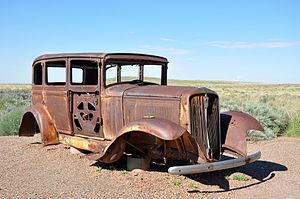
Studebaker est une compagnie américaine créée le 16 février 1852 à South Bend, en Indiana. Après avoir d'abord produit des chariots tirés par des chevaux, puis des automobiles et des camions, la compagnie abandonna le marché automobile en 1966.
La route 66 est une ancienne route américaine qui reliait Chicago à Santa Monica, entre les années 1926 et 1985 aux États-Unis.